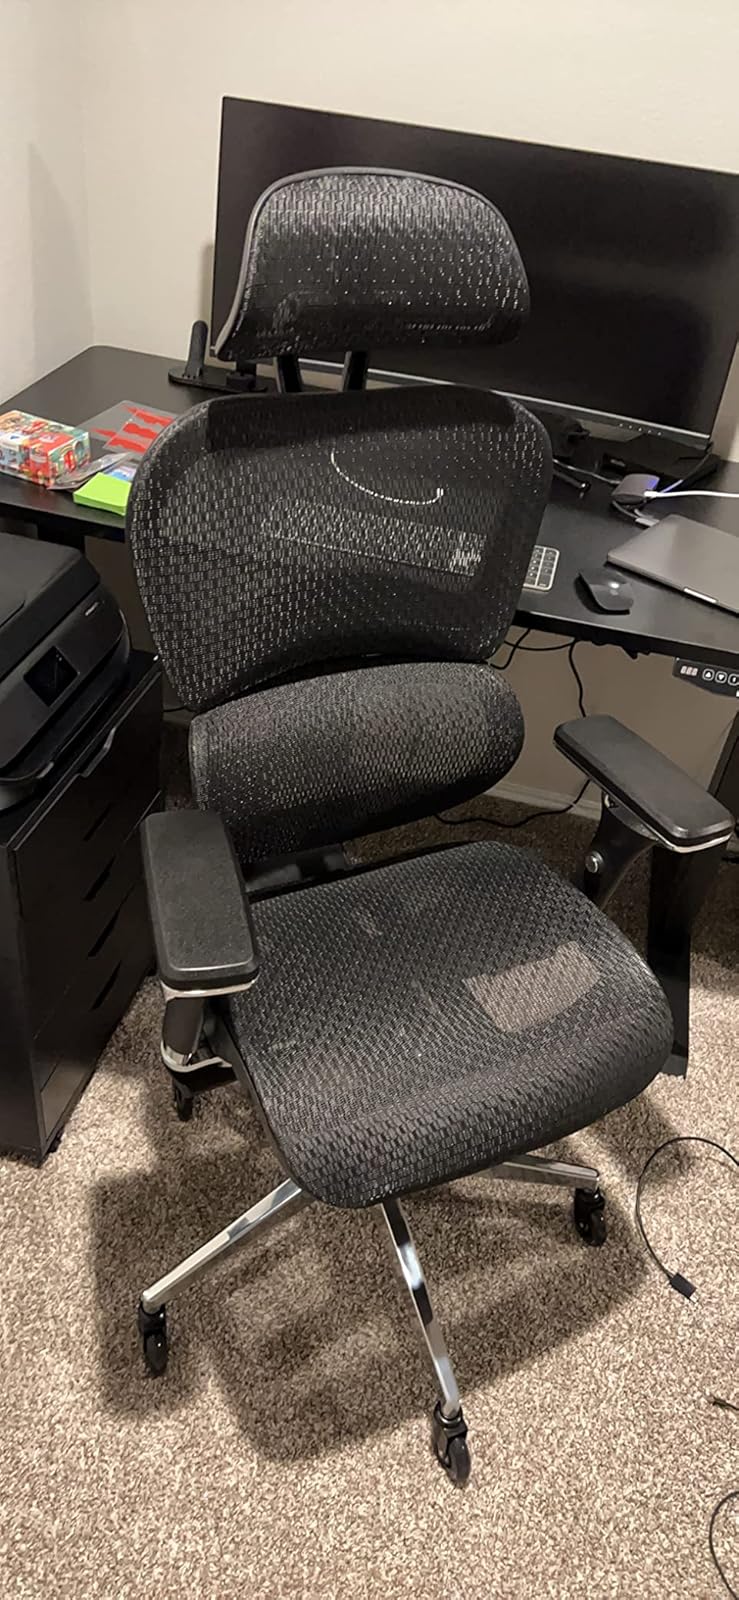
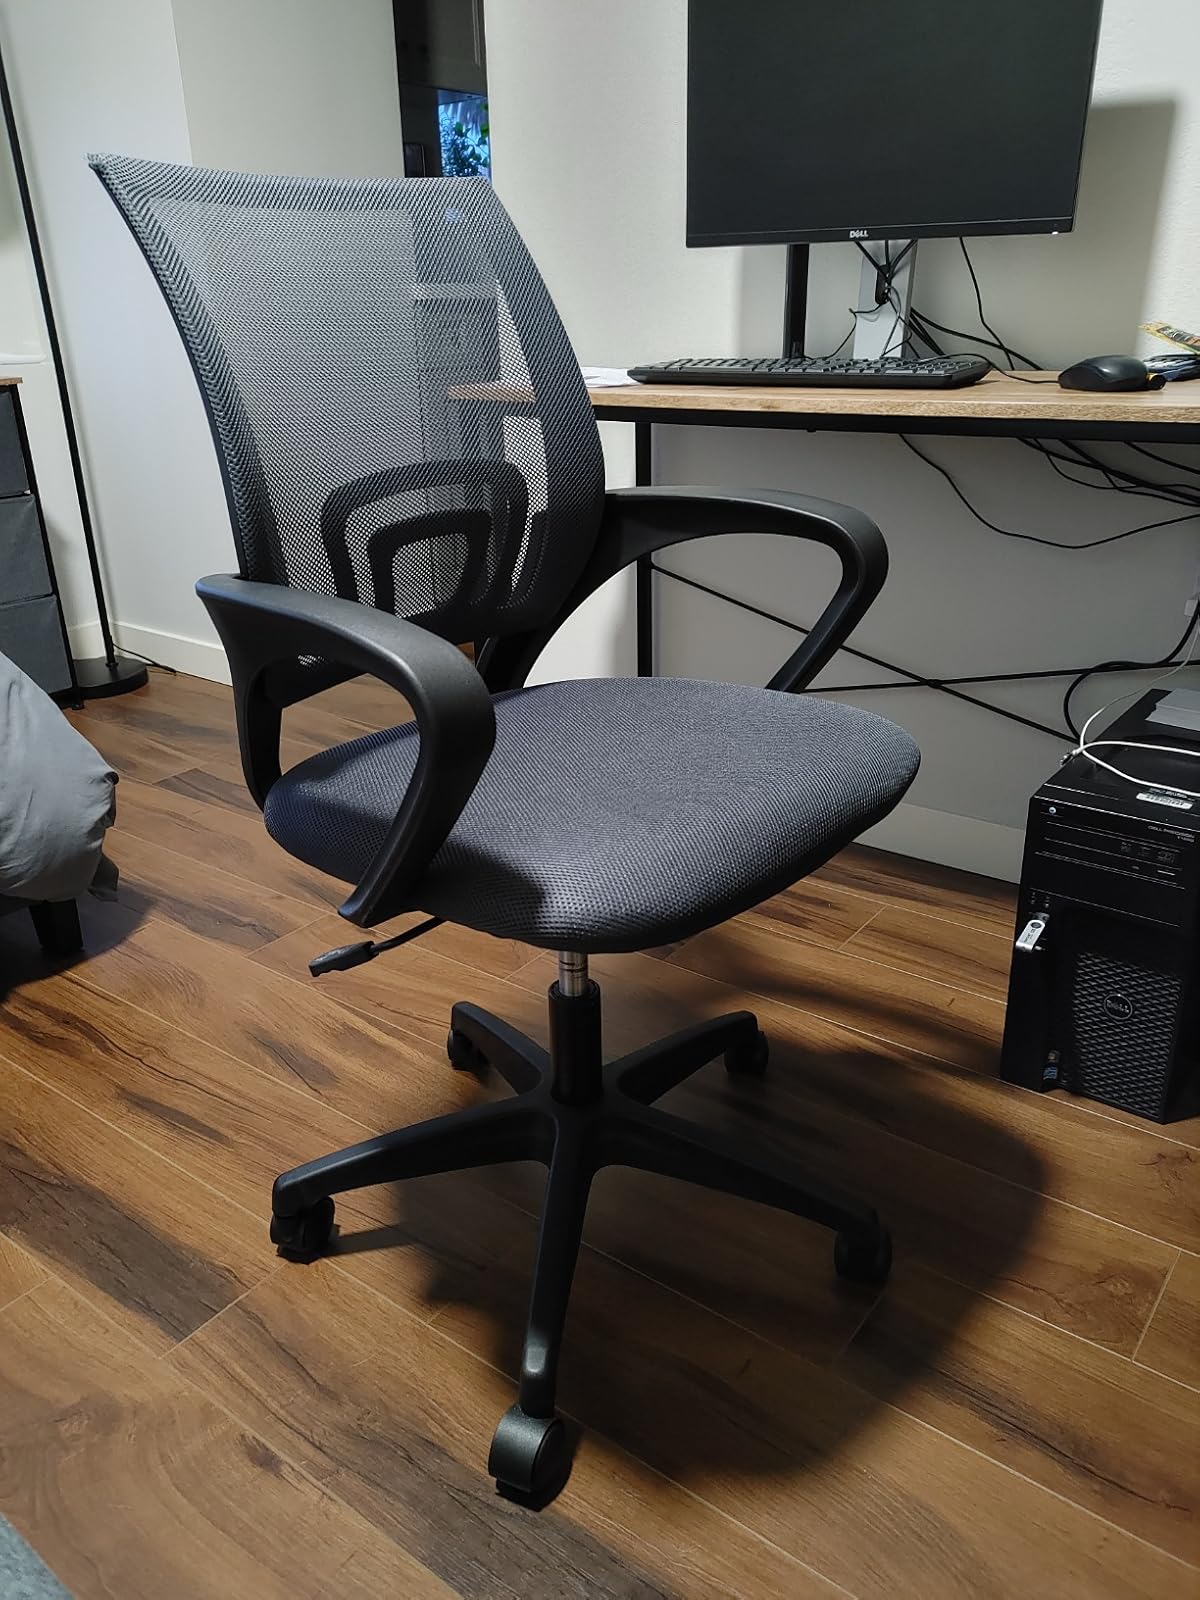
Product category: items_chair
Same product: no